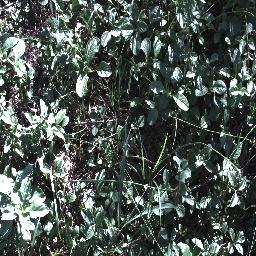
Label: negative